Saleem (film)

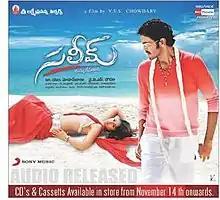

Saleem is a 2009 Indian Telugu-language romantic action thriller film directed by YVS Chowdary (of "Devadasu" fame). The film was released on 12 December 2009. Starring Vishnu Manchu, Ileana D'Cruz and Mohan Babu in the lead roles. This was an utter flop film at box office.